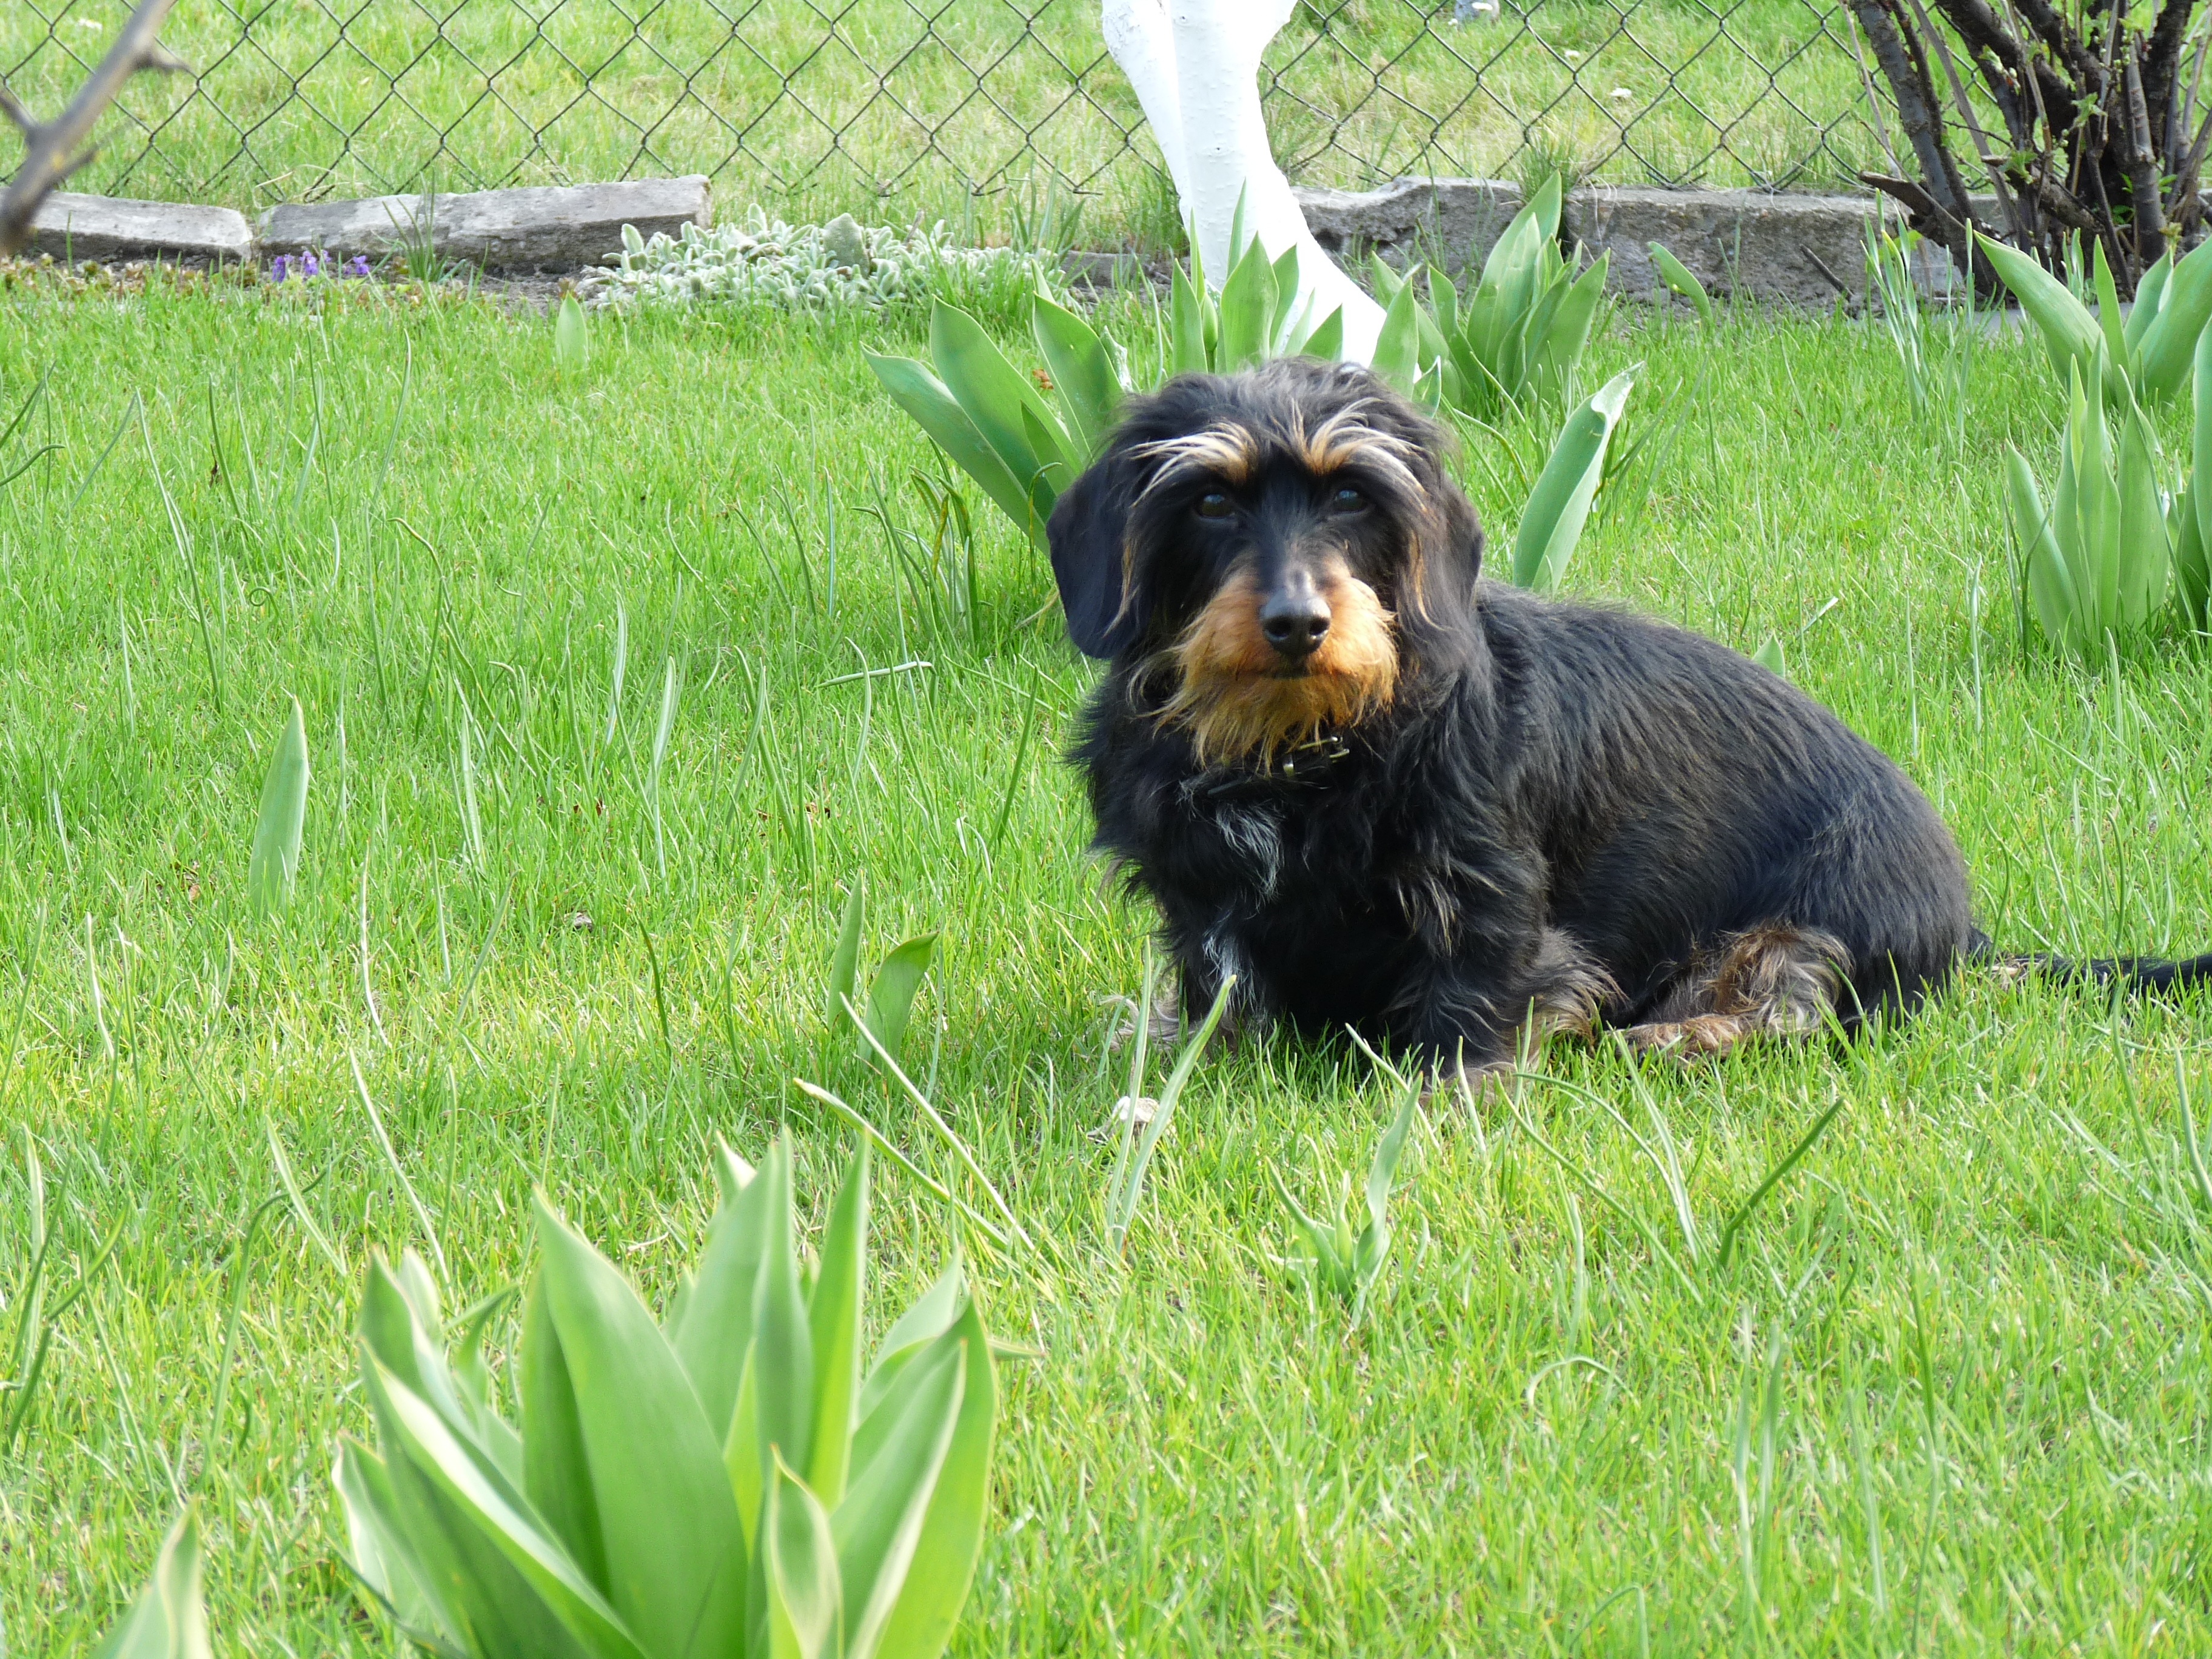
dog, mammal, garden, vertebrate, dog breed, terrier, dachshund, dog like mammal, carnivoran